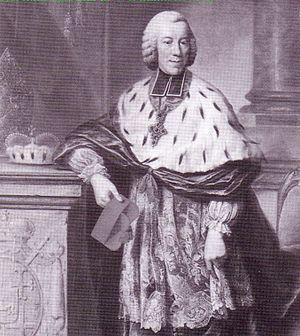
La principauté épiscopale de Paderborn était une principauté ecclésiastique du Saint-Empire romain germanique. Sa capitale était Paderborn. Elle relevait du cercle impérial du Bas-Rhin-Westphalie.